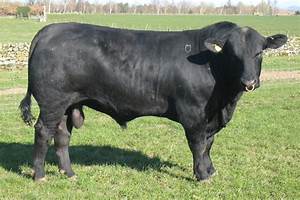
Label: cow